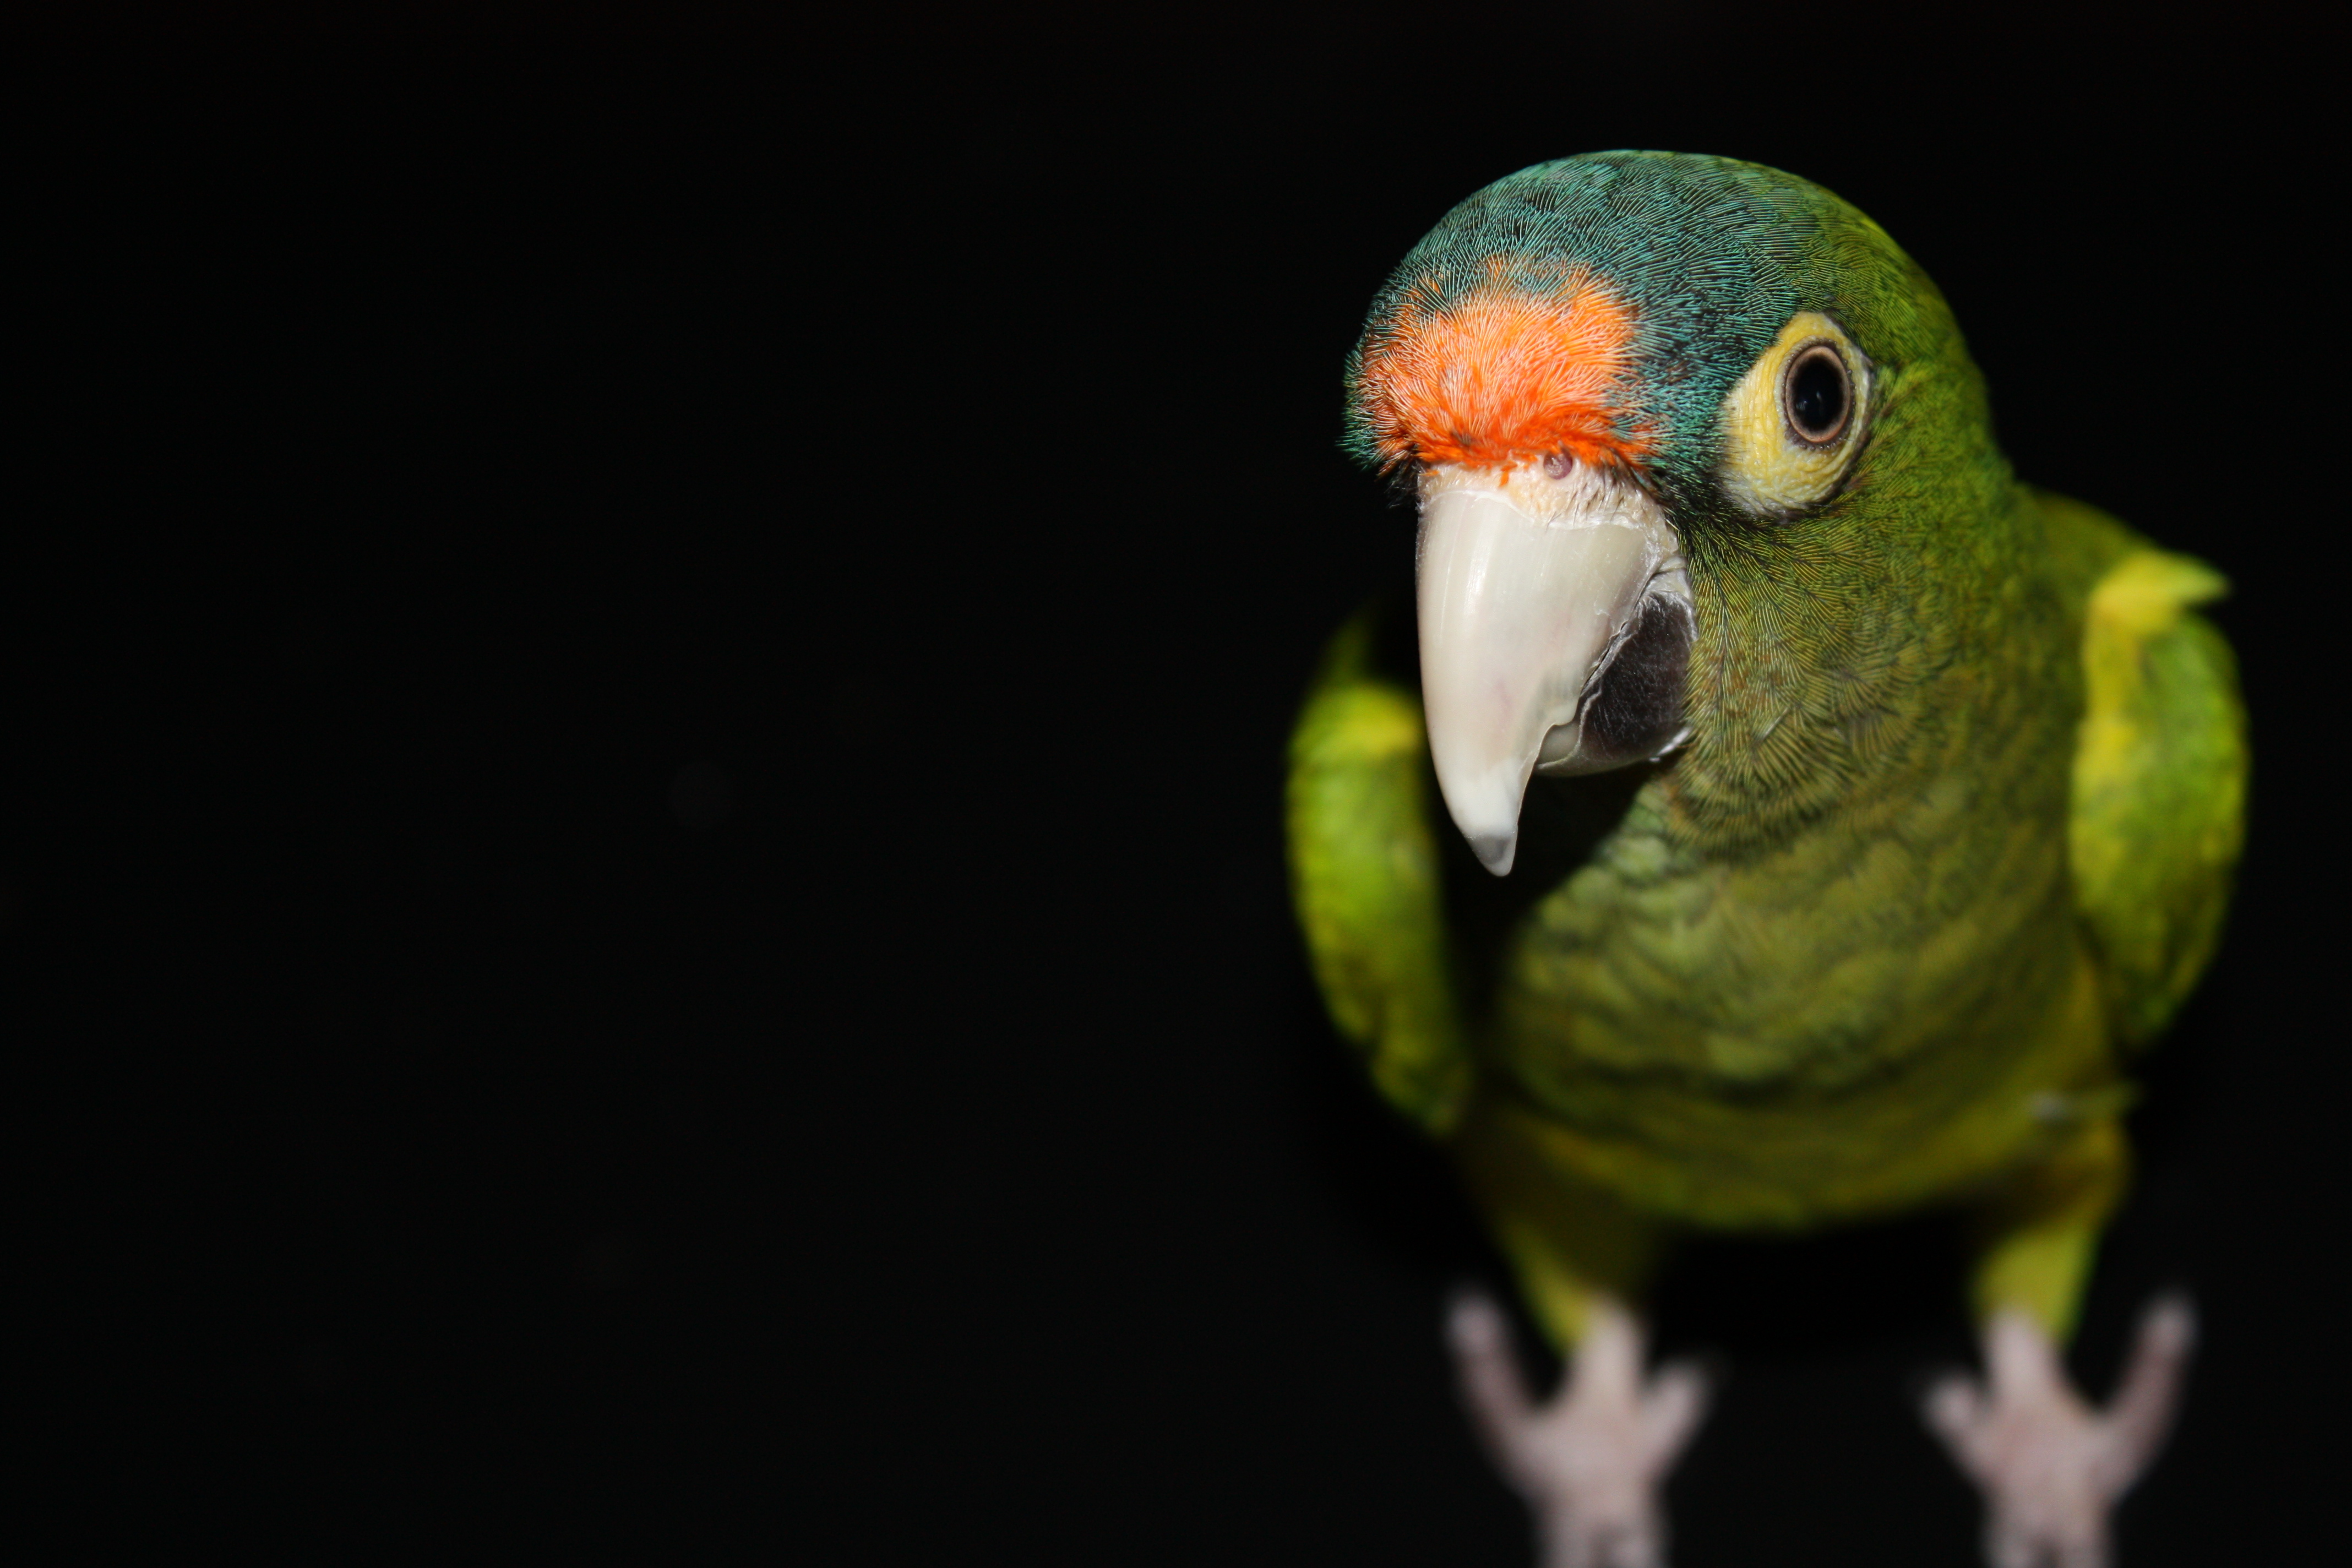
bird, animal, green, beak, fauna, macaw, vertebrate, parrot, parakeet, common pet parakeet